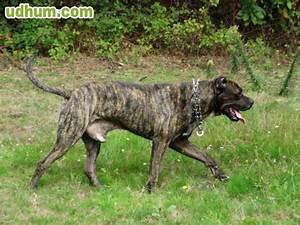
dog